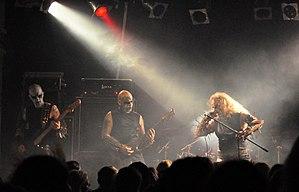
Gorgoroth est un groupe de black metal norvégien, originaire de Bergen. Il est formé en 1992 par Infernus, Hat et Goatpervertor. Depuis sa formation, le groupe a changé maintes fois de membres, à l'exception d'Infernus. Le nom « Gorgoroth » est tiré du Seigneur des anneaux. Le thème principal de Gorgoroth est le satanisme.